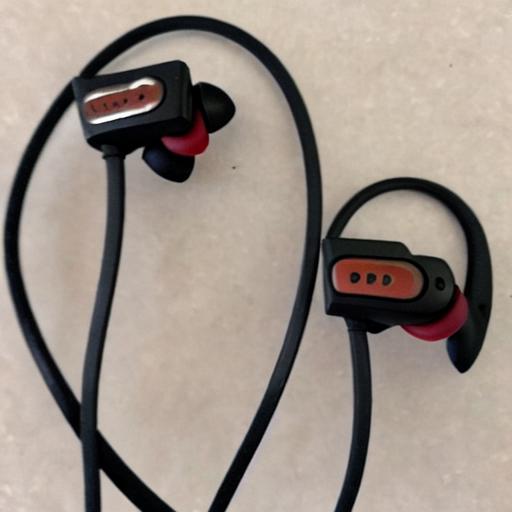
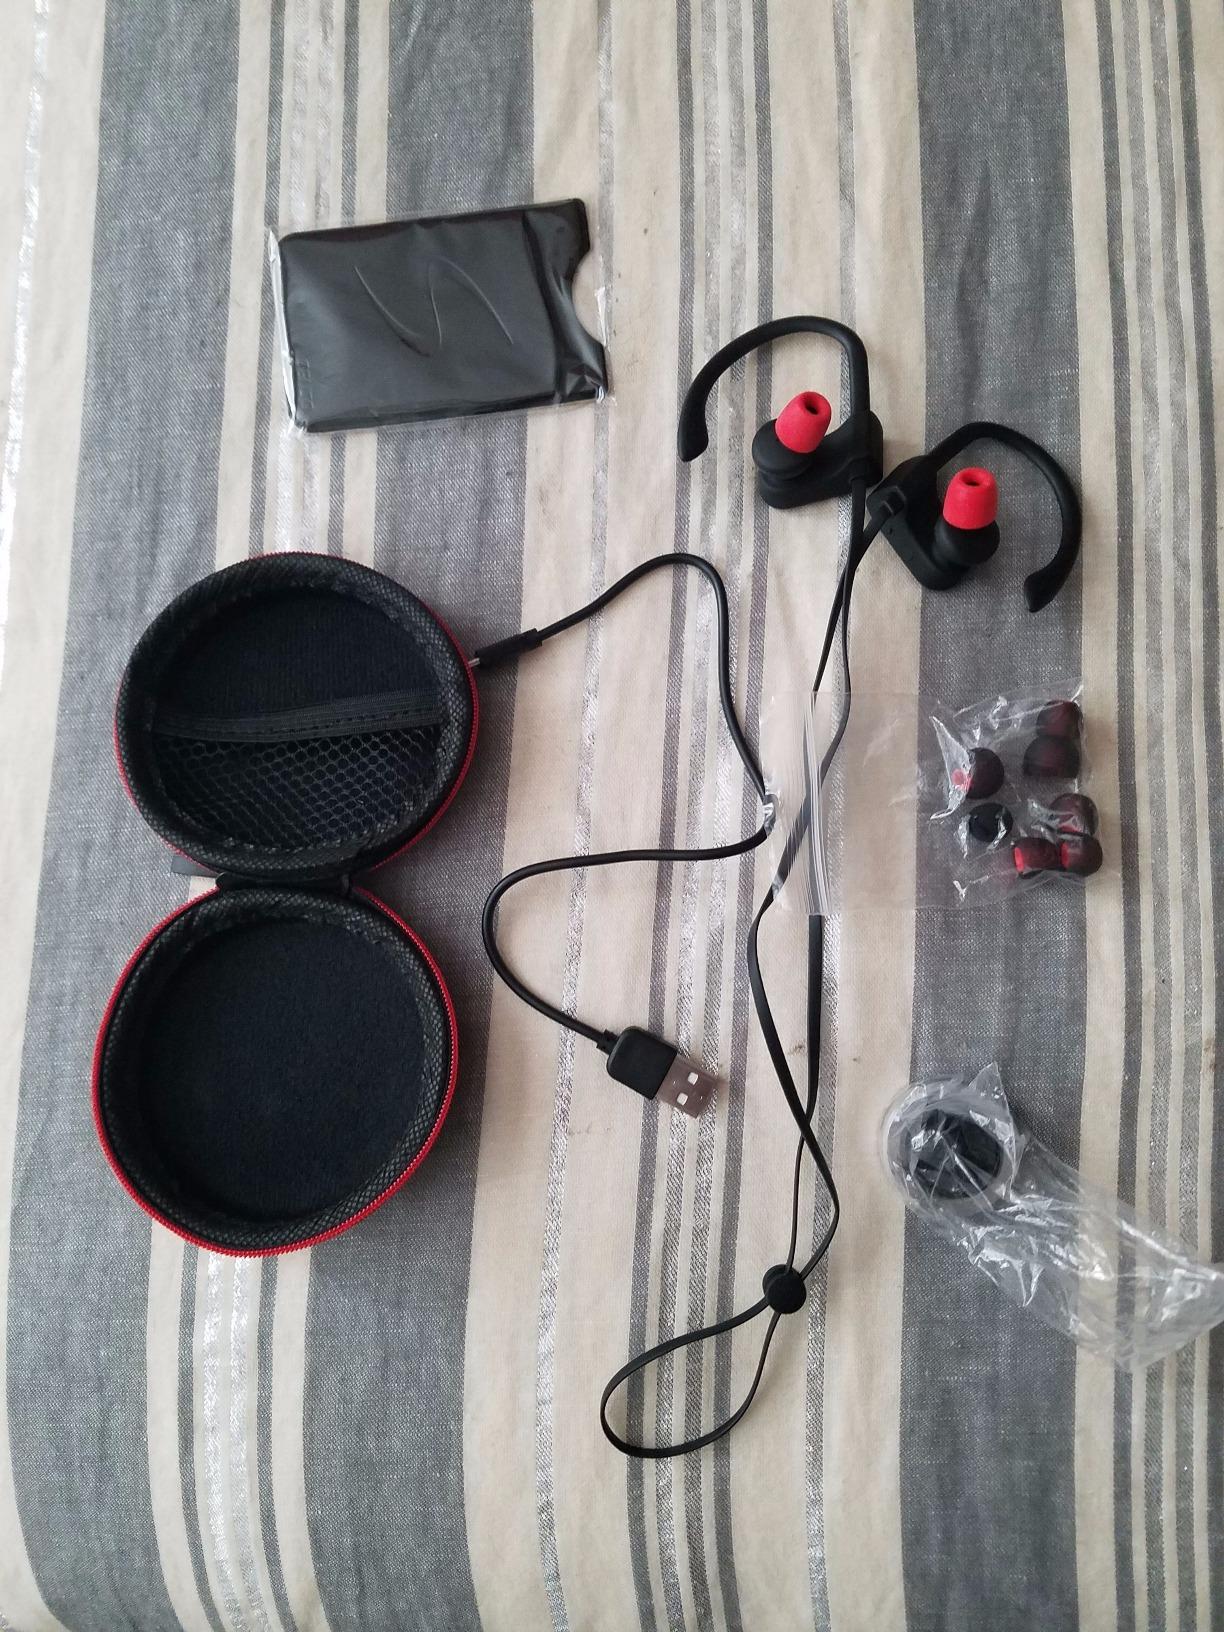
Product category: earbuds
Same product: no